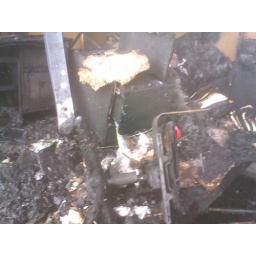
The other office in the building; part of her desk and chair.